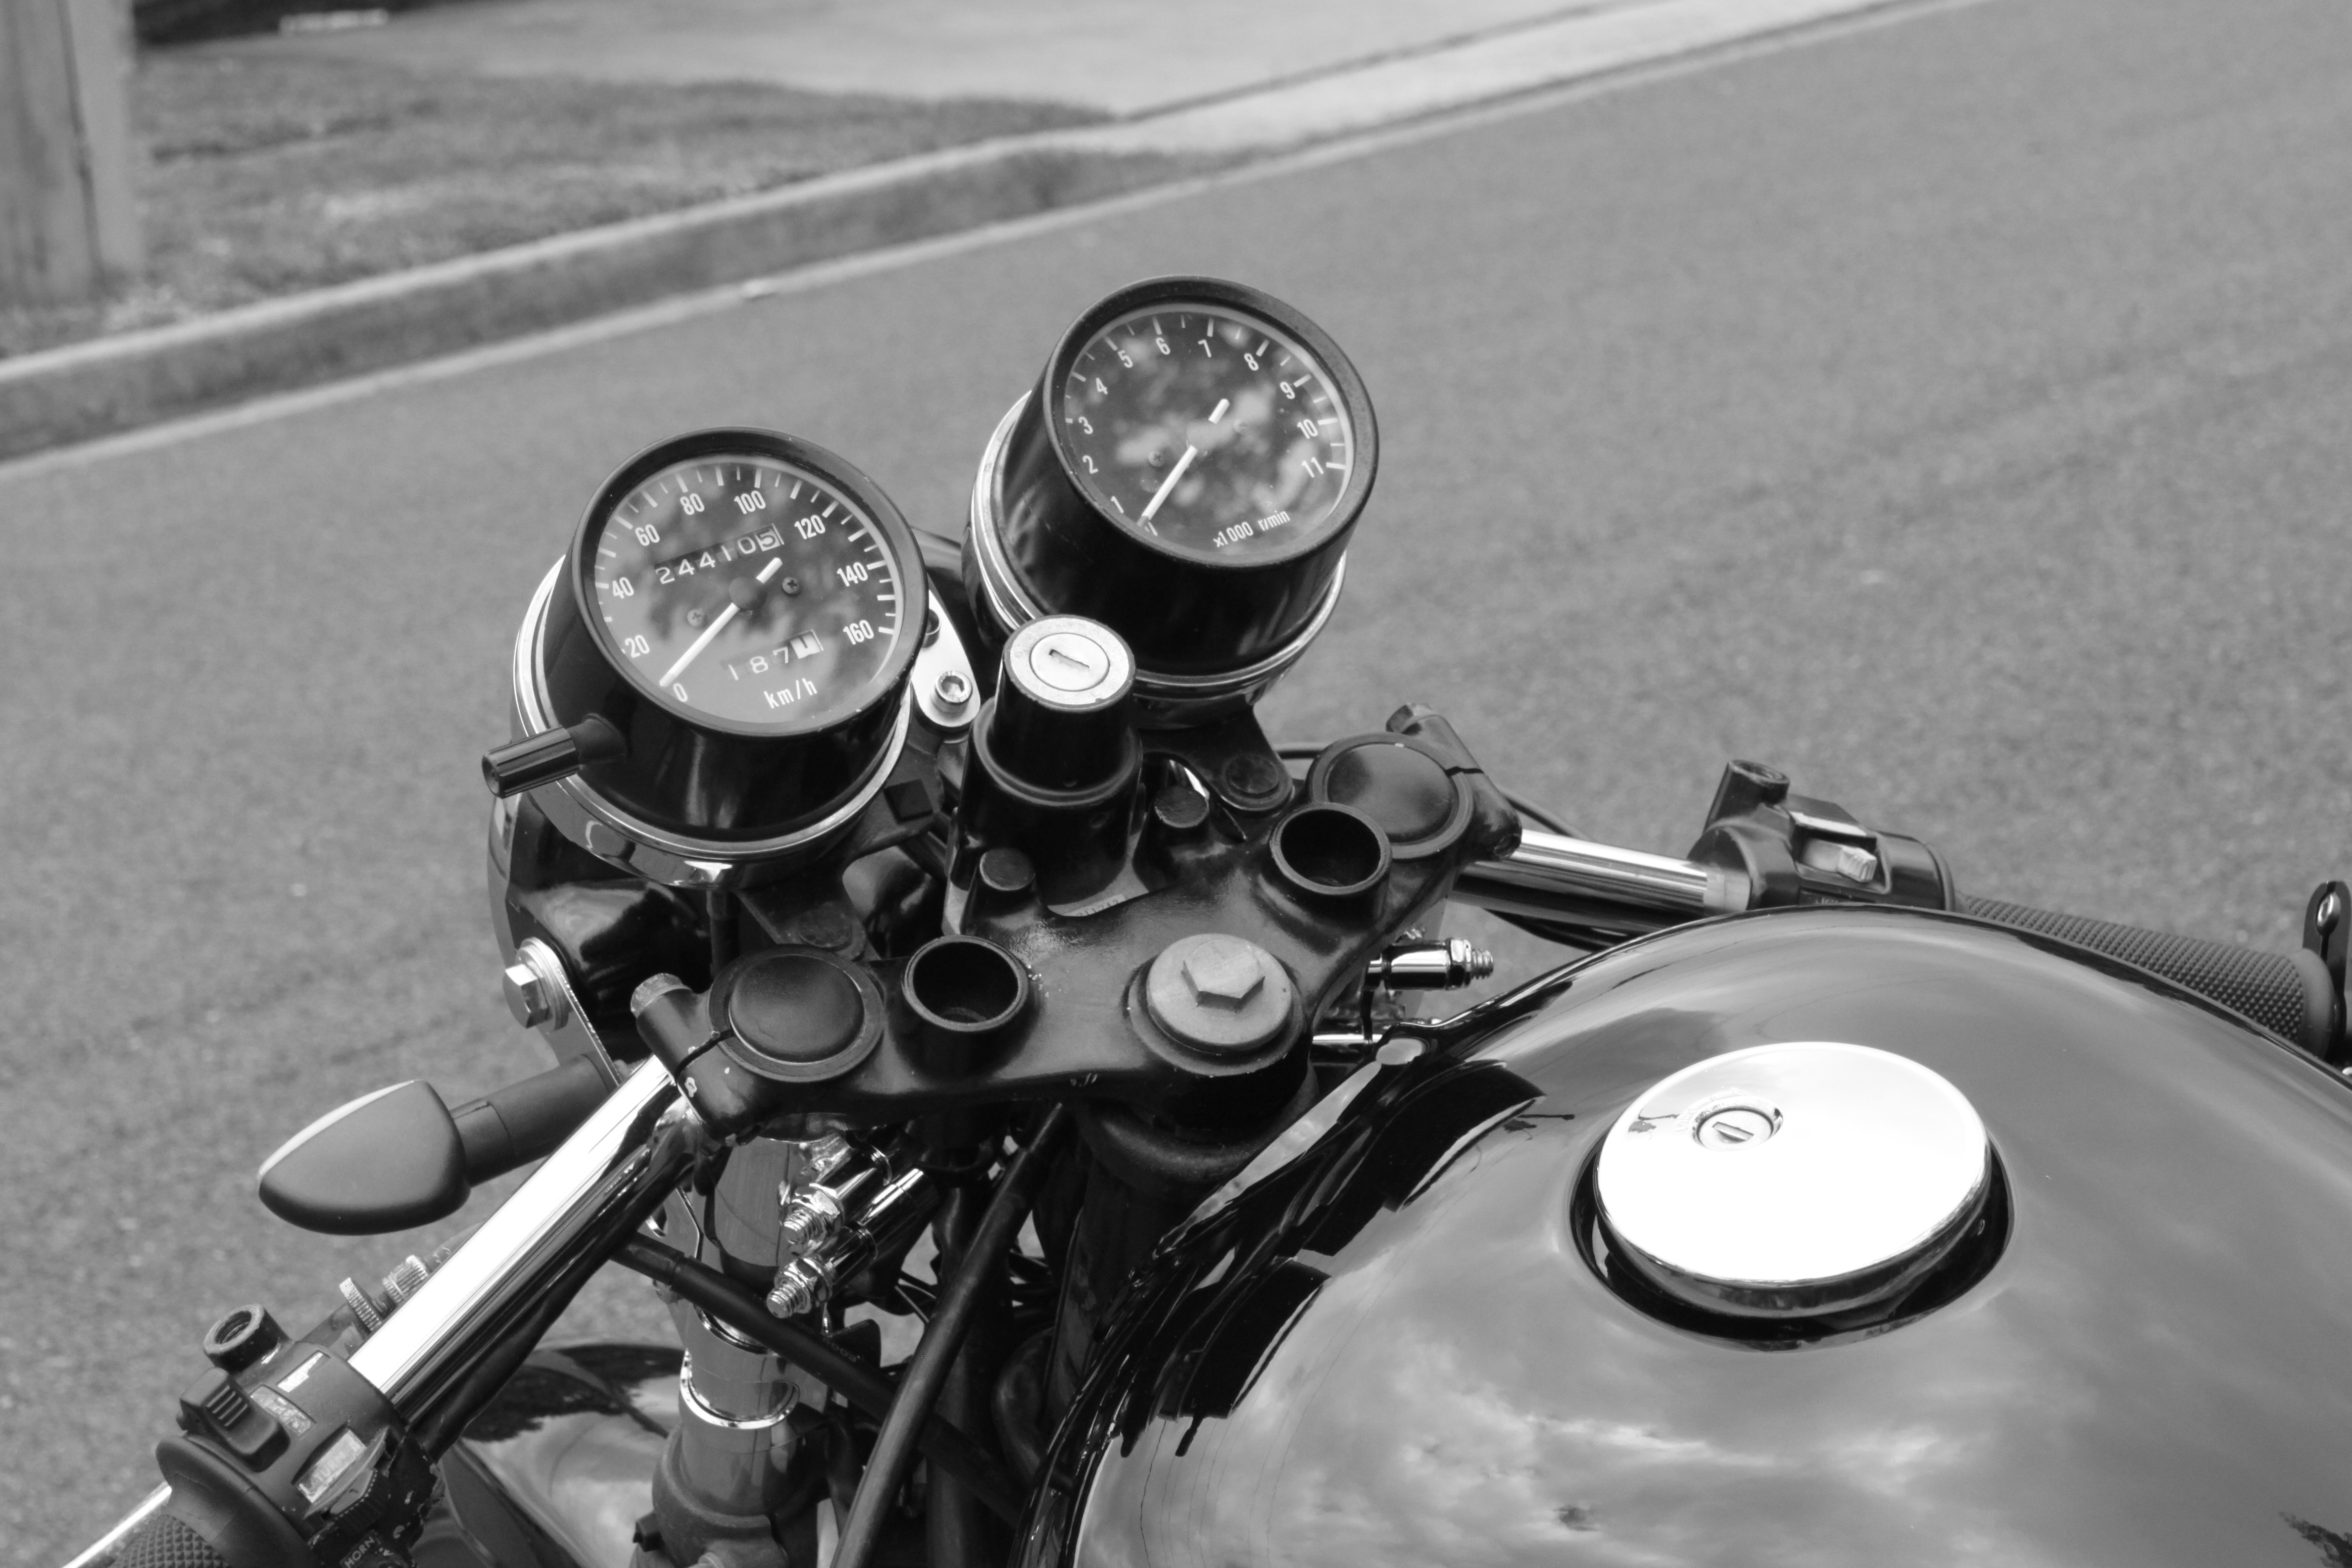
black and white, white, car, wheel, vehicle, motorcycle, freedom, black, monochrome, motorbike, obsession, land vehicle, monochrome photography, automobile make